The Vandals

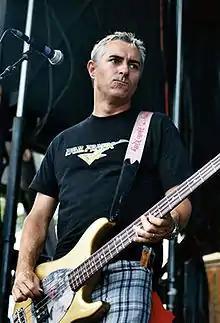
After the departure of the band's early members, bassist Joe Escalante retained rights to the Vandals' name and catalogue.

Following the release of "Slippery When Ill" the band went through several lineup changes, as drummer MacKinnon and founding-guitarist Ackermann both left the group.